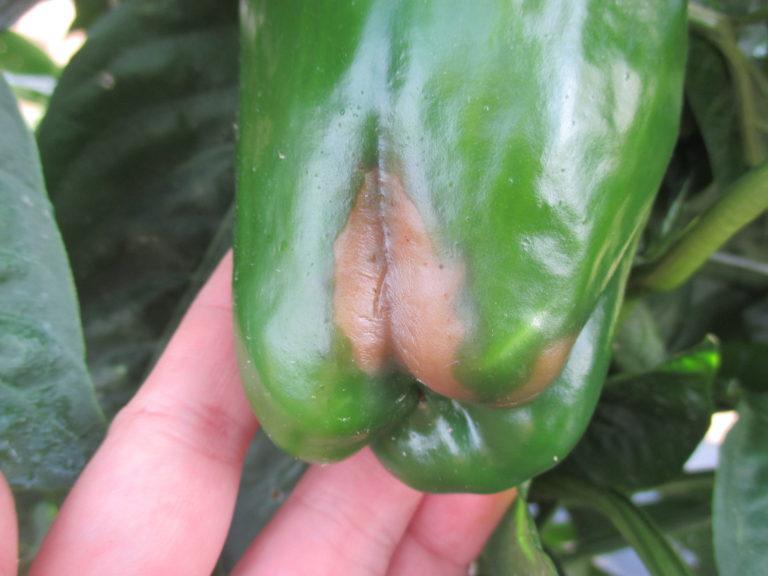
Plant: Bell pepper
Disease: bell pepper blossom end rot